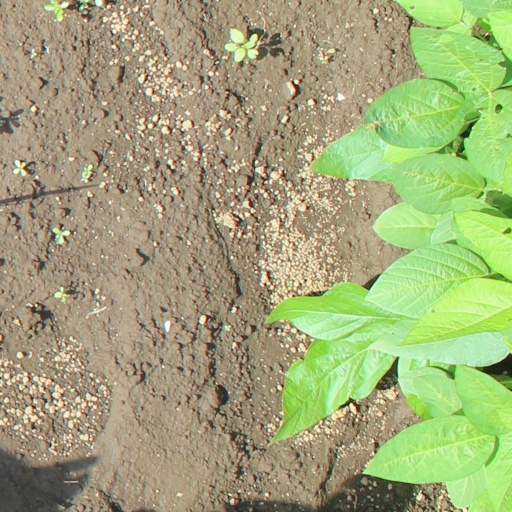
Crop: soybean